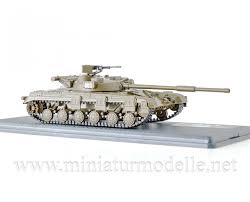
Label: T-64